Fritz Sauckel

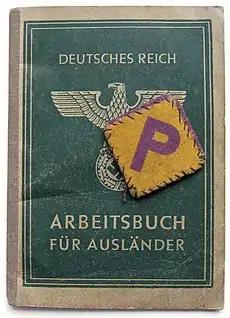
Identity document issued to a Polish forced labourer in 1942, together with a letter "P" patch that Poles were required to wear.

Sauckel worked directly under "Reichsmarschall" Hermann Göring within the Four Year Plan Office, obtaining and allocating labour for German industry and agriculture. On 27 March 1942, Göring issued a decree naming Sauckel the Leader of the Department of Labor Allocation within the Four Year Plan. In response to increased demands for labour from German war industries, Hitler issued a decree on 30 September 1942 granting Sauckel extraordinary powers over both civil and military authorities in the occupied territories. His agents were authorized “to issue directives to the competent military and civilian authorities” to ensure an adequate supply of labourers. Sauckel therefore met the ever-increasing requirement for manpower with people from the occupied territories. Voluntary numbers were insufficient and forced civilian labour was introduced within a few months. Of an estimated five million foreign workers brought to Germany, only around 200,000 came voluntarily, according to a March 1944 statement by Sauckel introduced as evidence at Nuremberg.